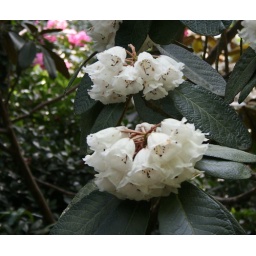
Scorps Mystery plant in flower